Shoal Creek, Austin, Texas

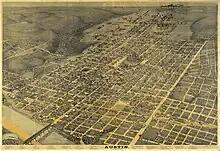
Bird’s Eye View map of Austin by Augustus Koch (1887)

When founded, the city issued land patents to several people, and others bought tracts of land. The Hancock (or Handcock) brothers, beginning around 1845, owned a huge tract spanning the creek, which stretched from what is now 45th street north about 2 miles to include the Allandale neighborhood. George Hancock apparently owned the southern and eastern part and John’s half was on the other side of the creek and to the north. This land was far outside the city limits at that time. John Hancock was a congressional representative. After he died, his family moved “into town” and sold the land, about 1896.